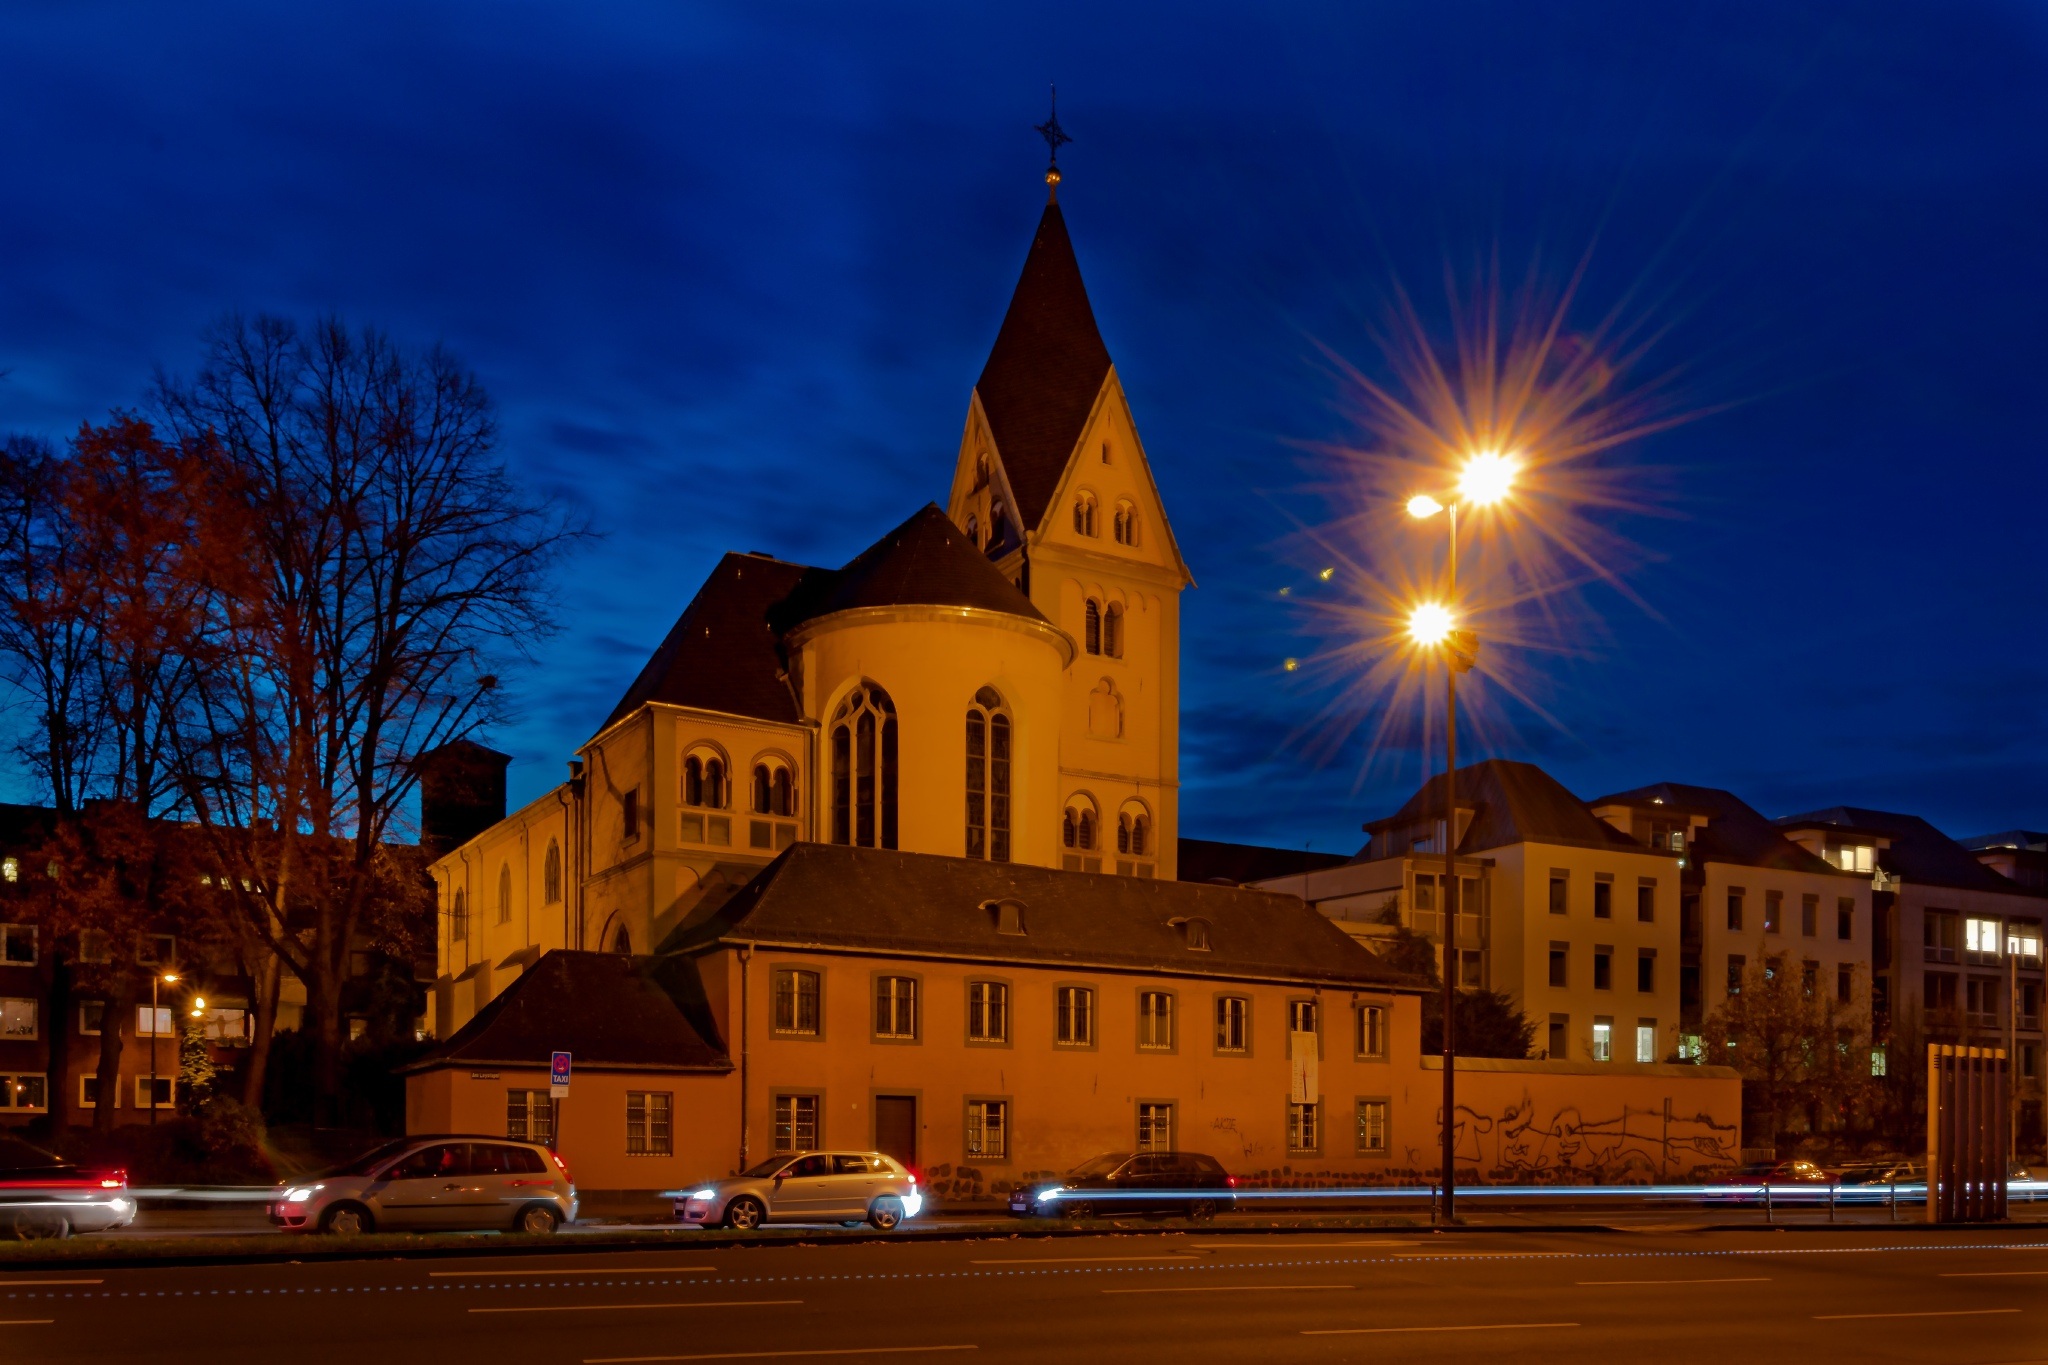
architecture, sky, sunset, night, town, building, city, cityscape, downtown, dusk, evening, landmark, church, cathedral, place of worship, churches, germany, cologne, architectural style, historically, romanesque church, rhine river, gothic style, k lner building, human settlement, lyskirche